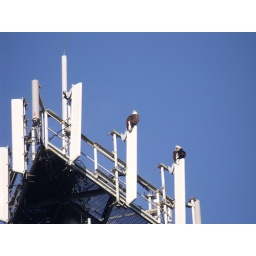
the two bald eagles perched against the glorious blue sky